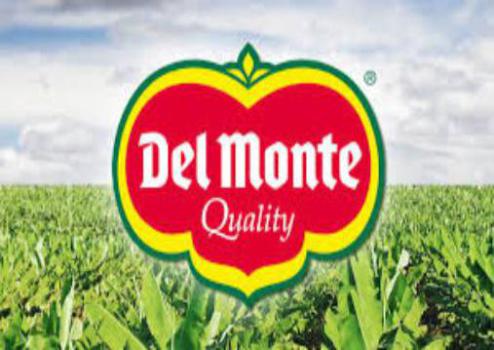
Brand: monte
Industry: Others